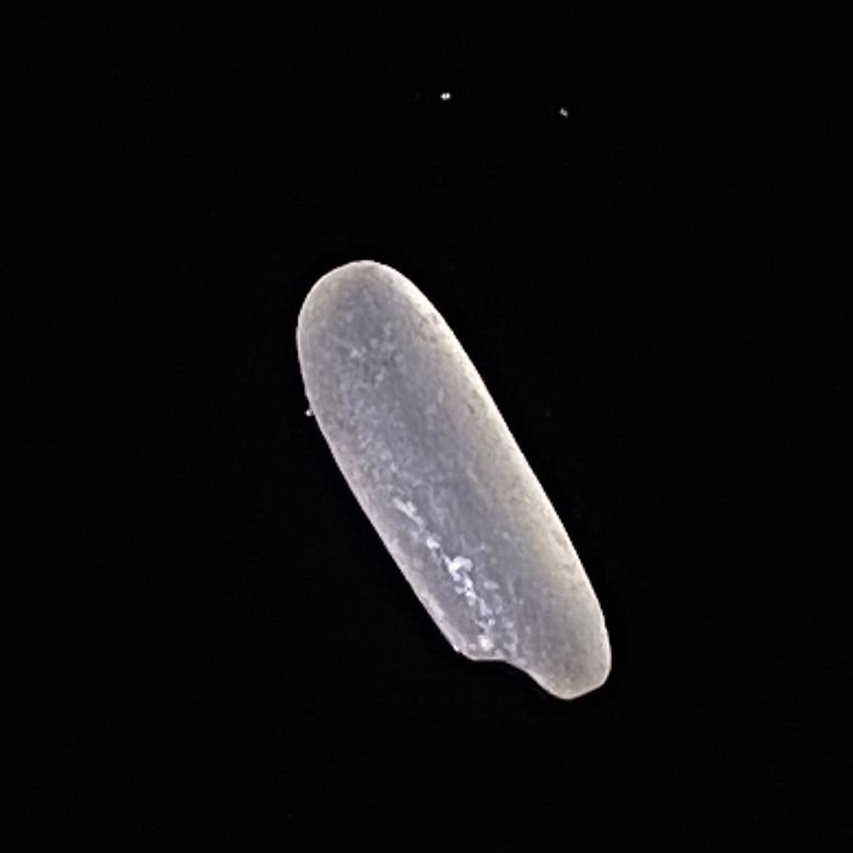
Rice variety: Jirashail